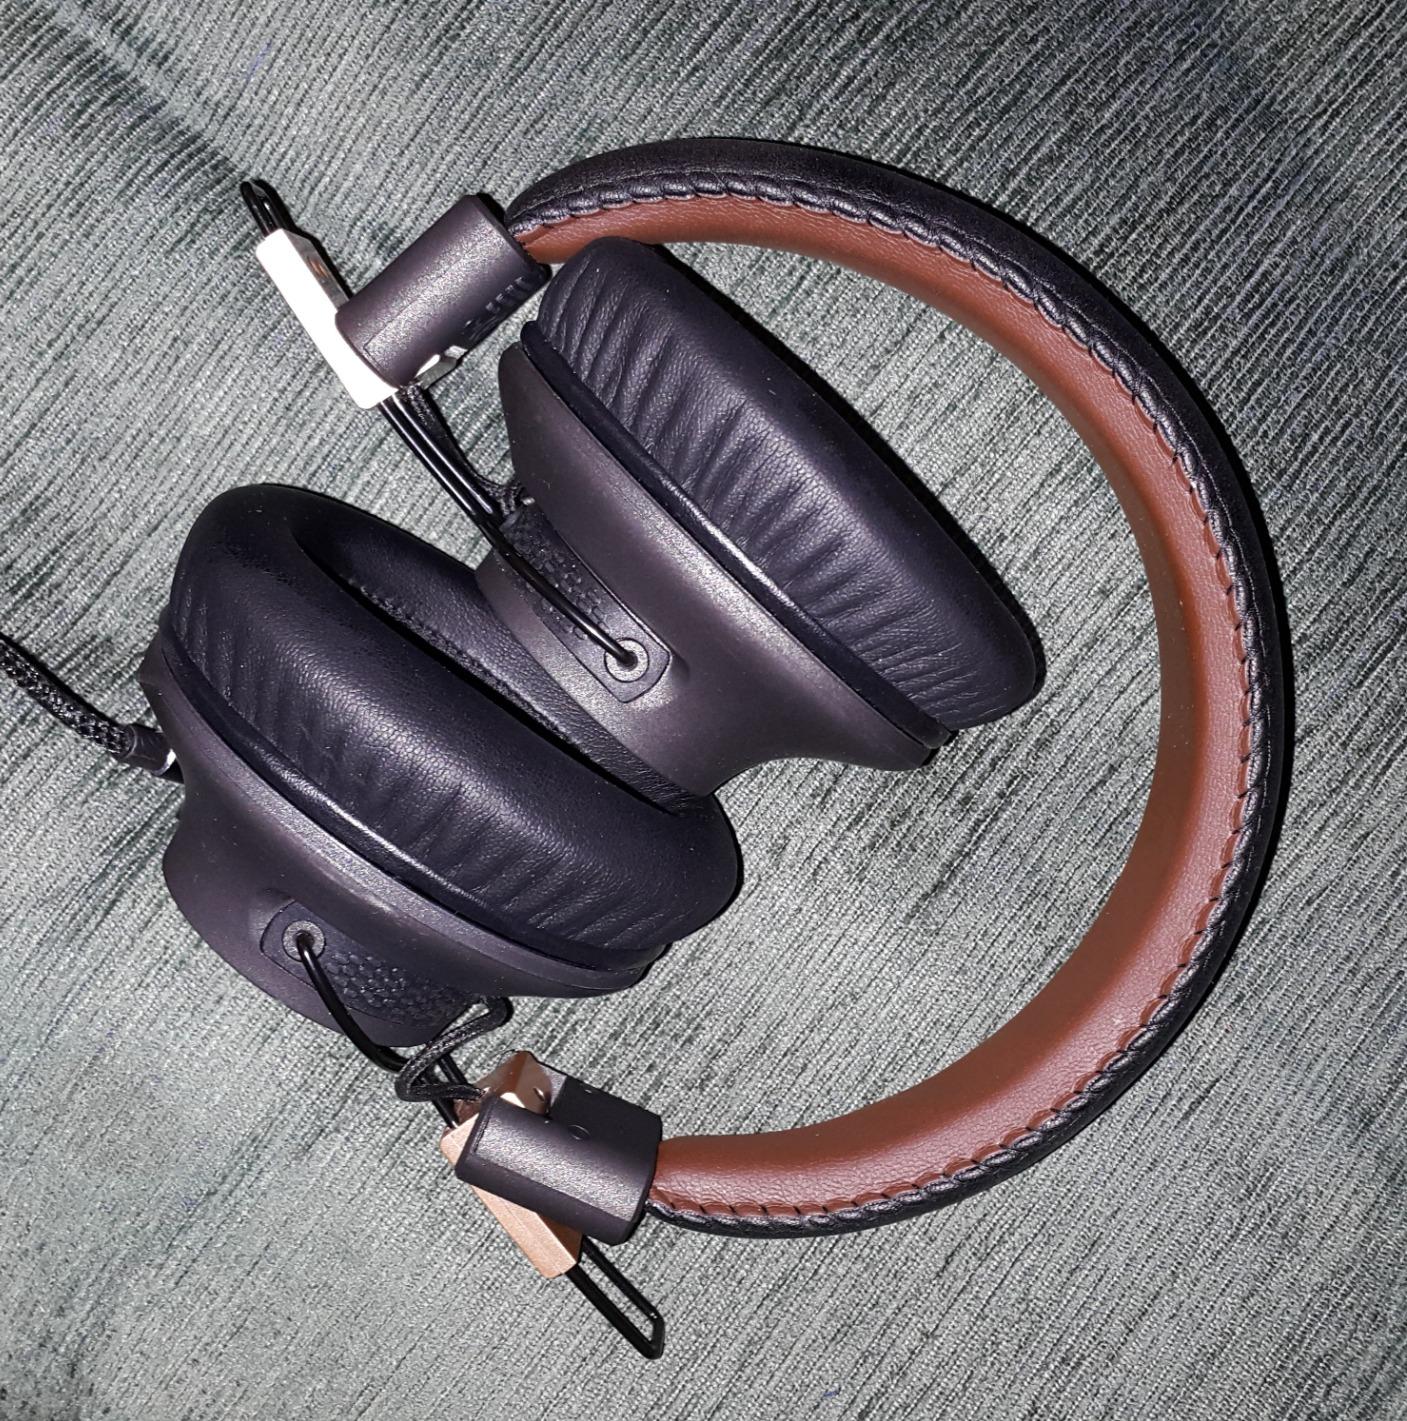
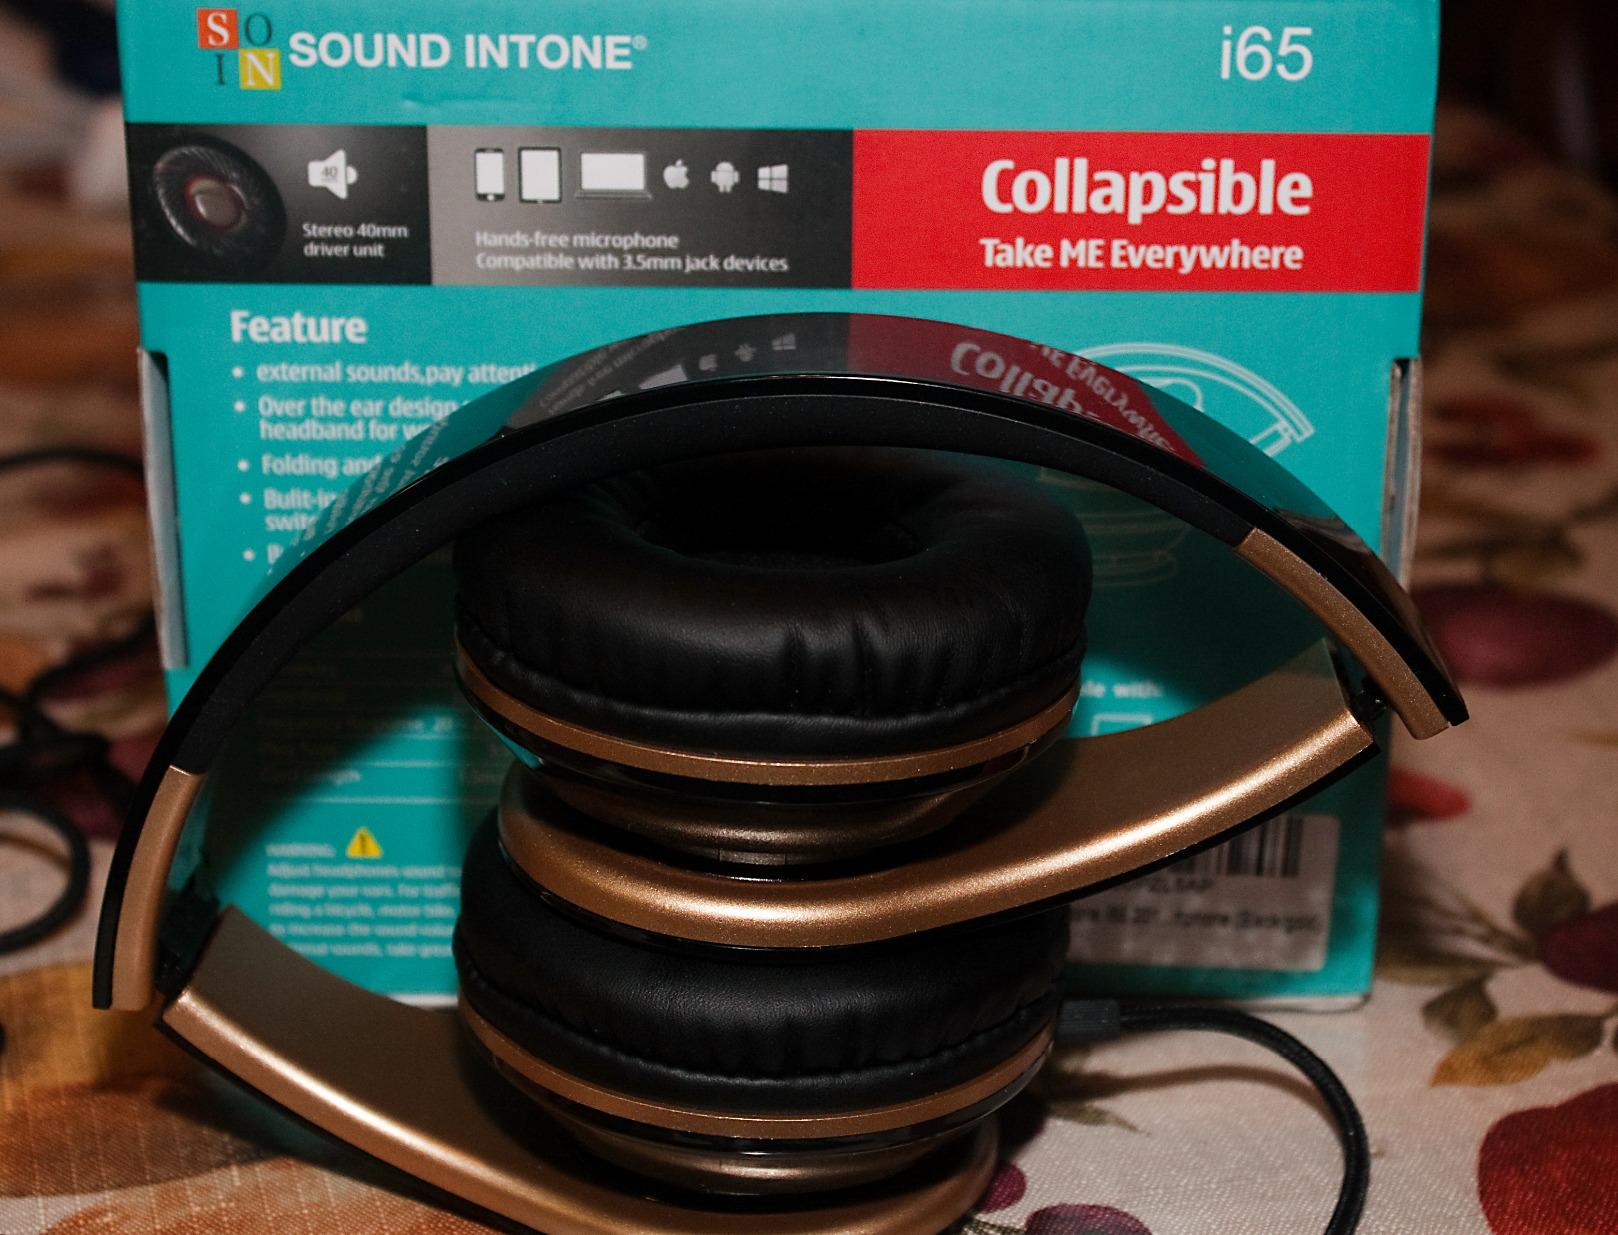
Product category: headphones
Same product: no